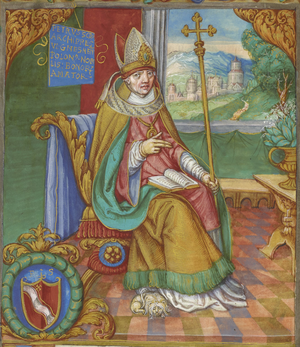
Bogumilus est archevêque de Gniezno de 1167 à 1199.